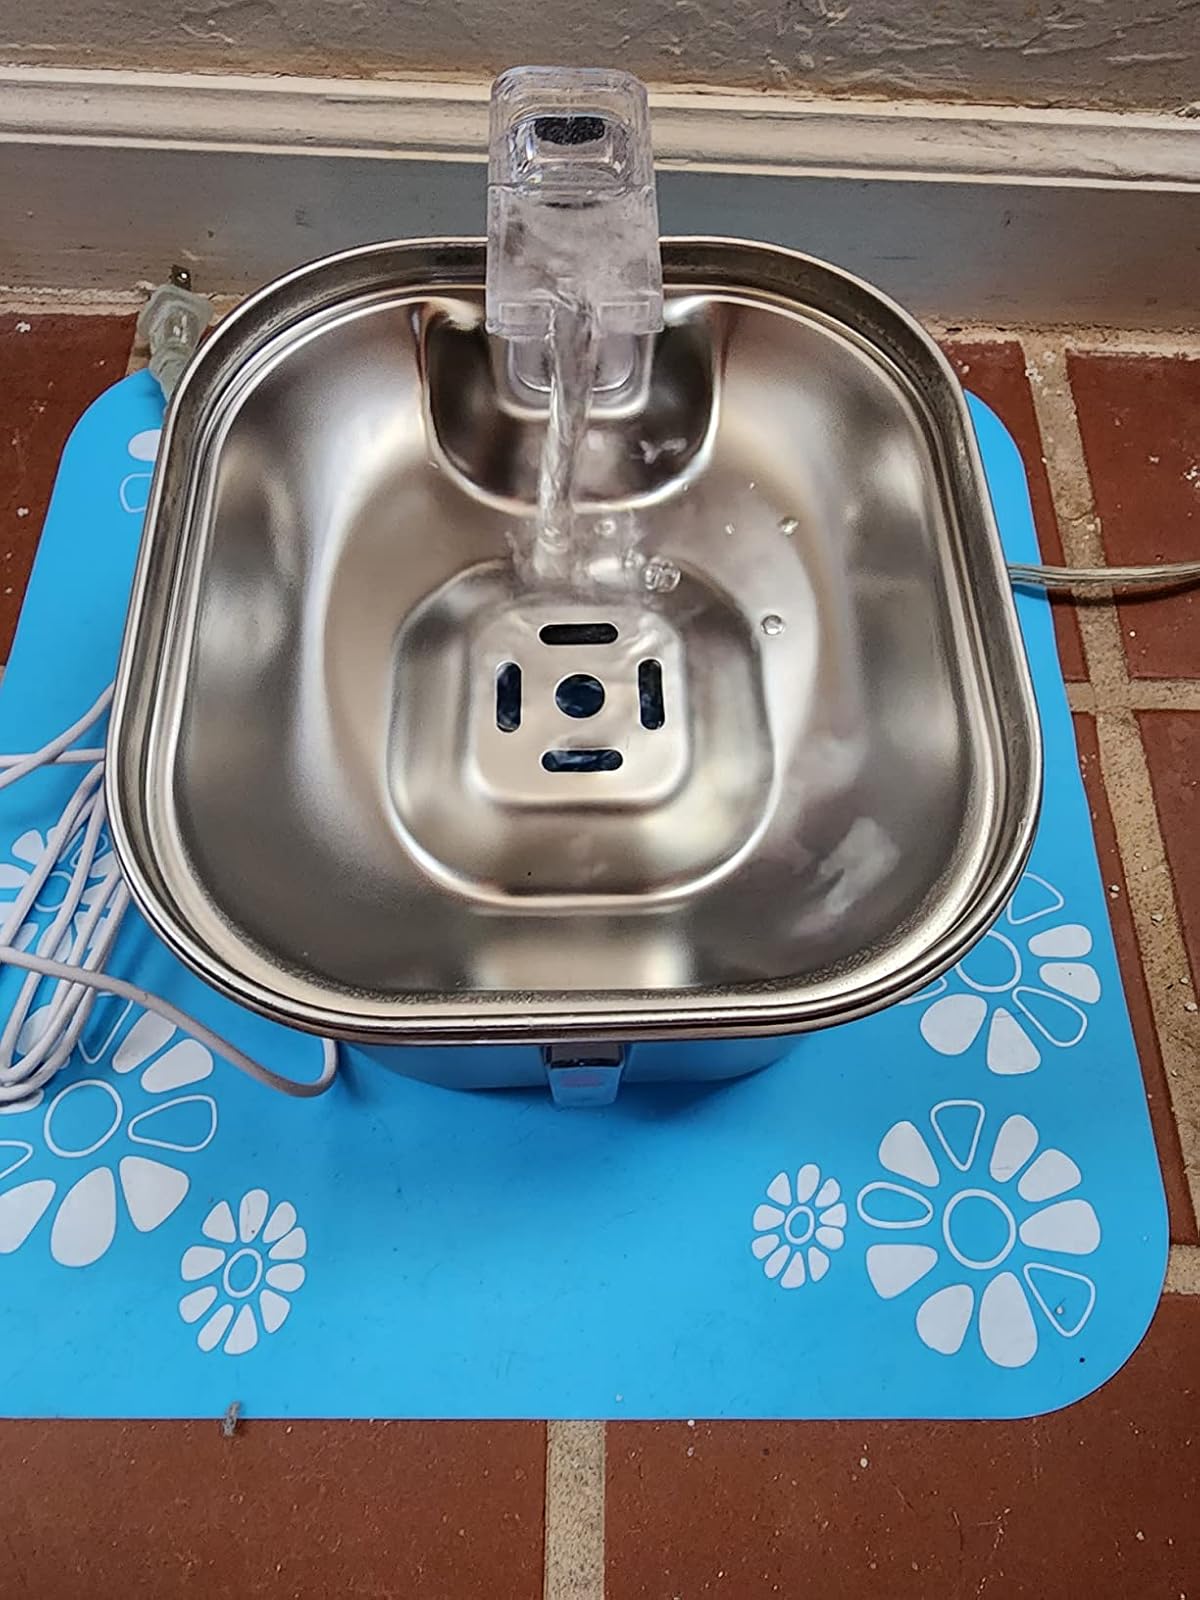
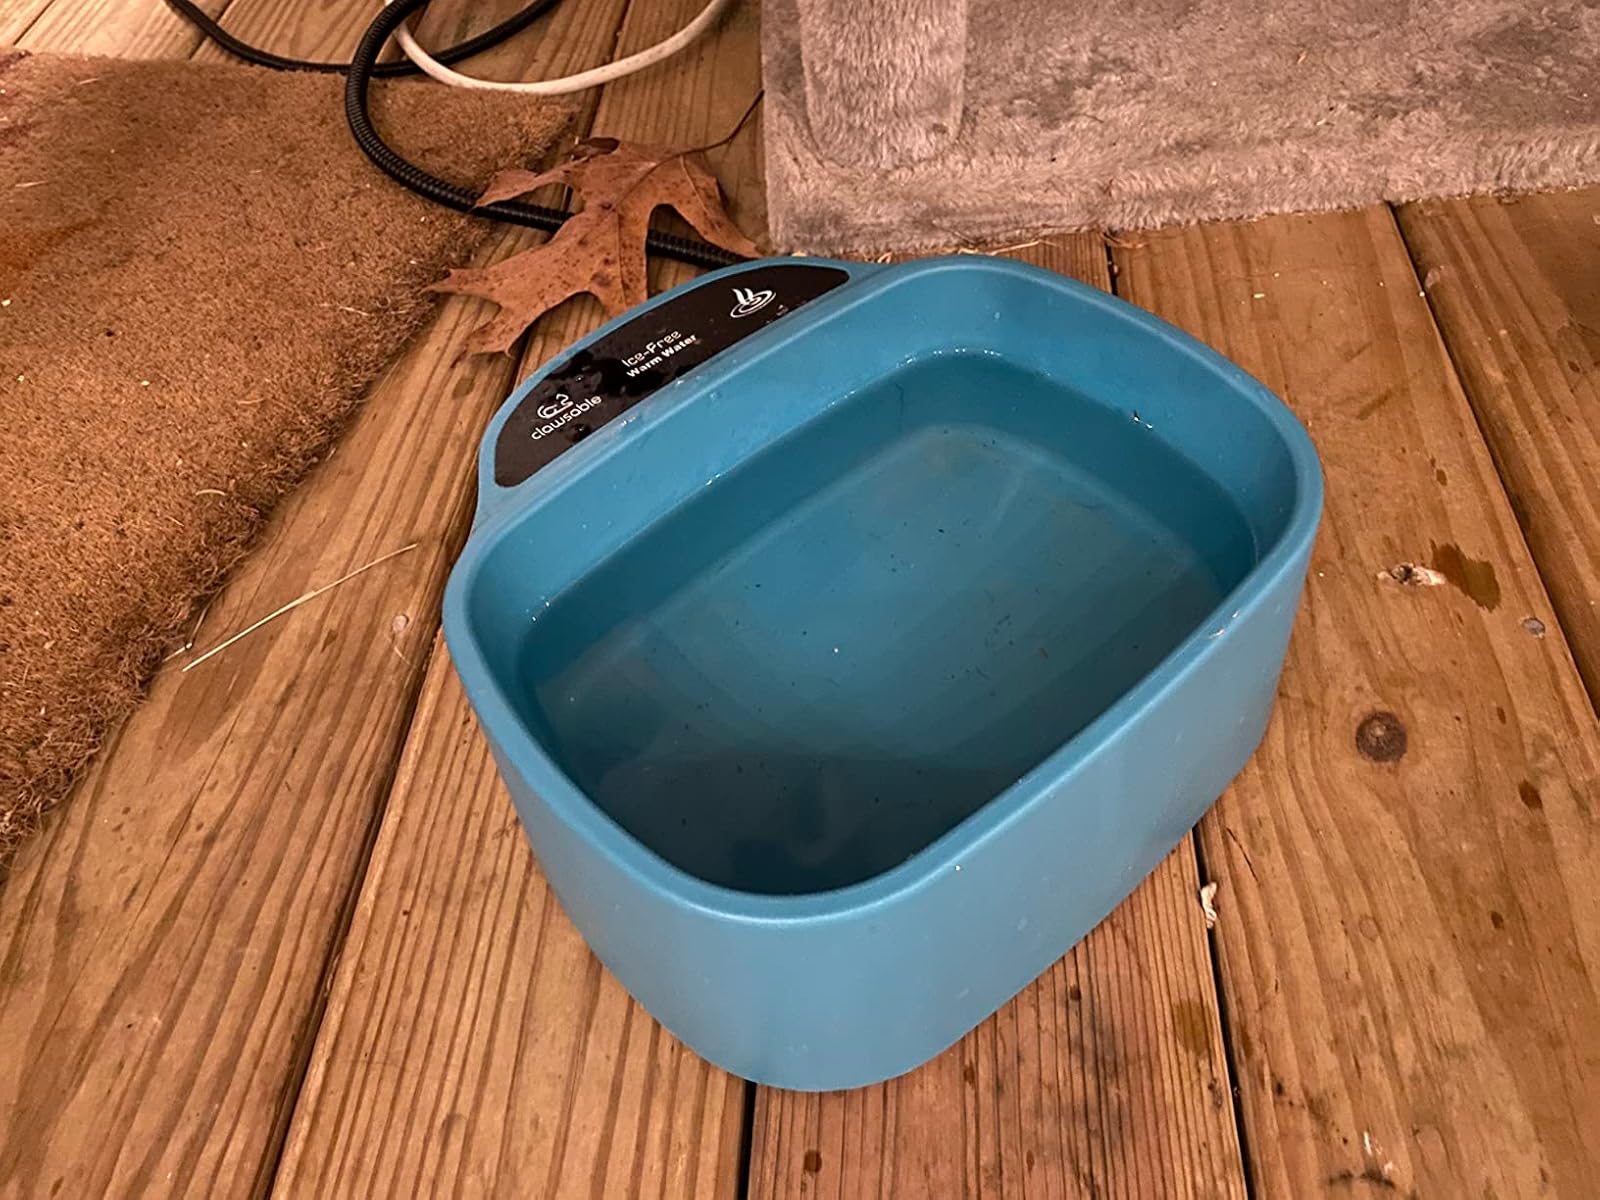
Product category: items_bowl
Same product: no